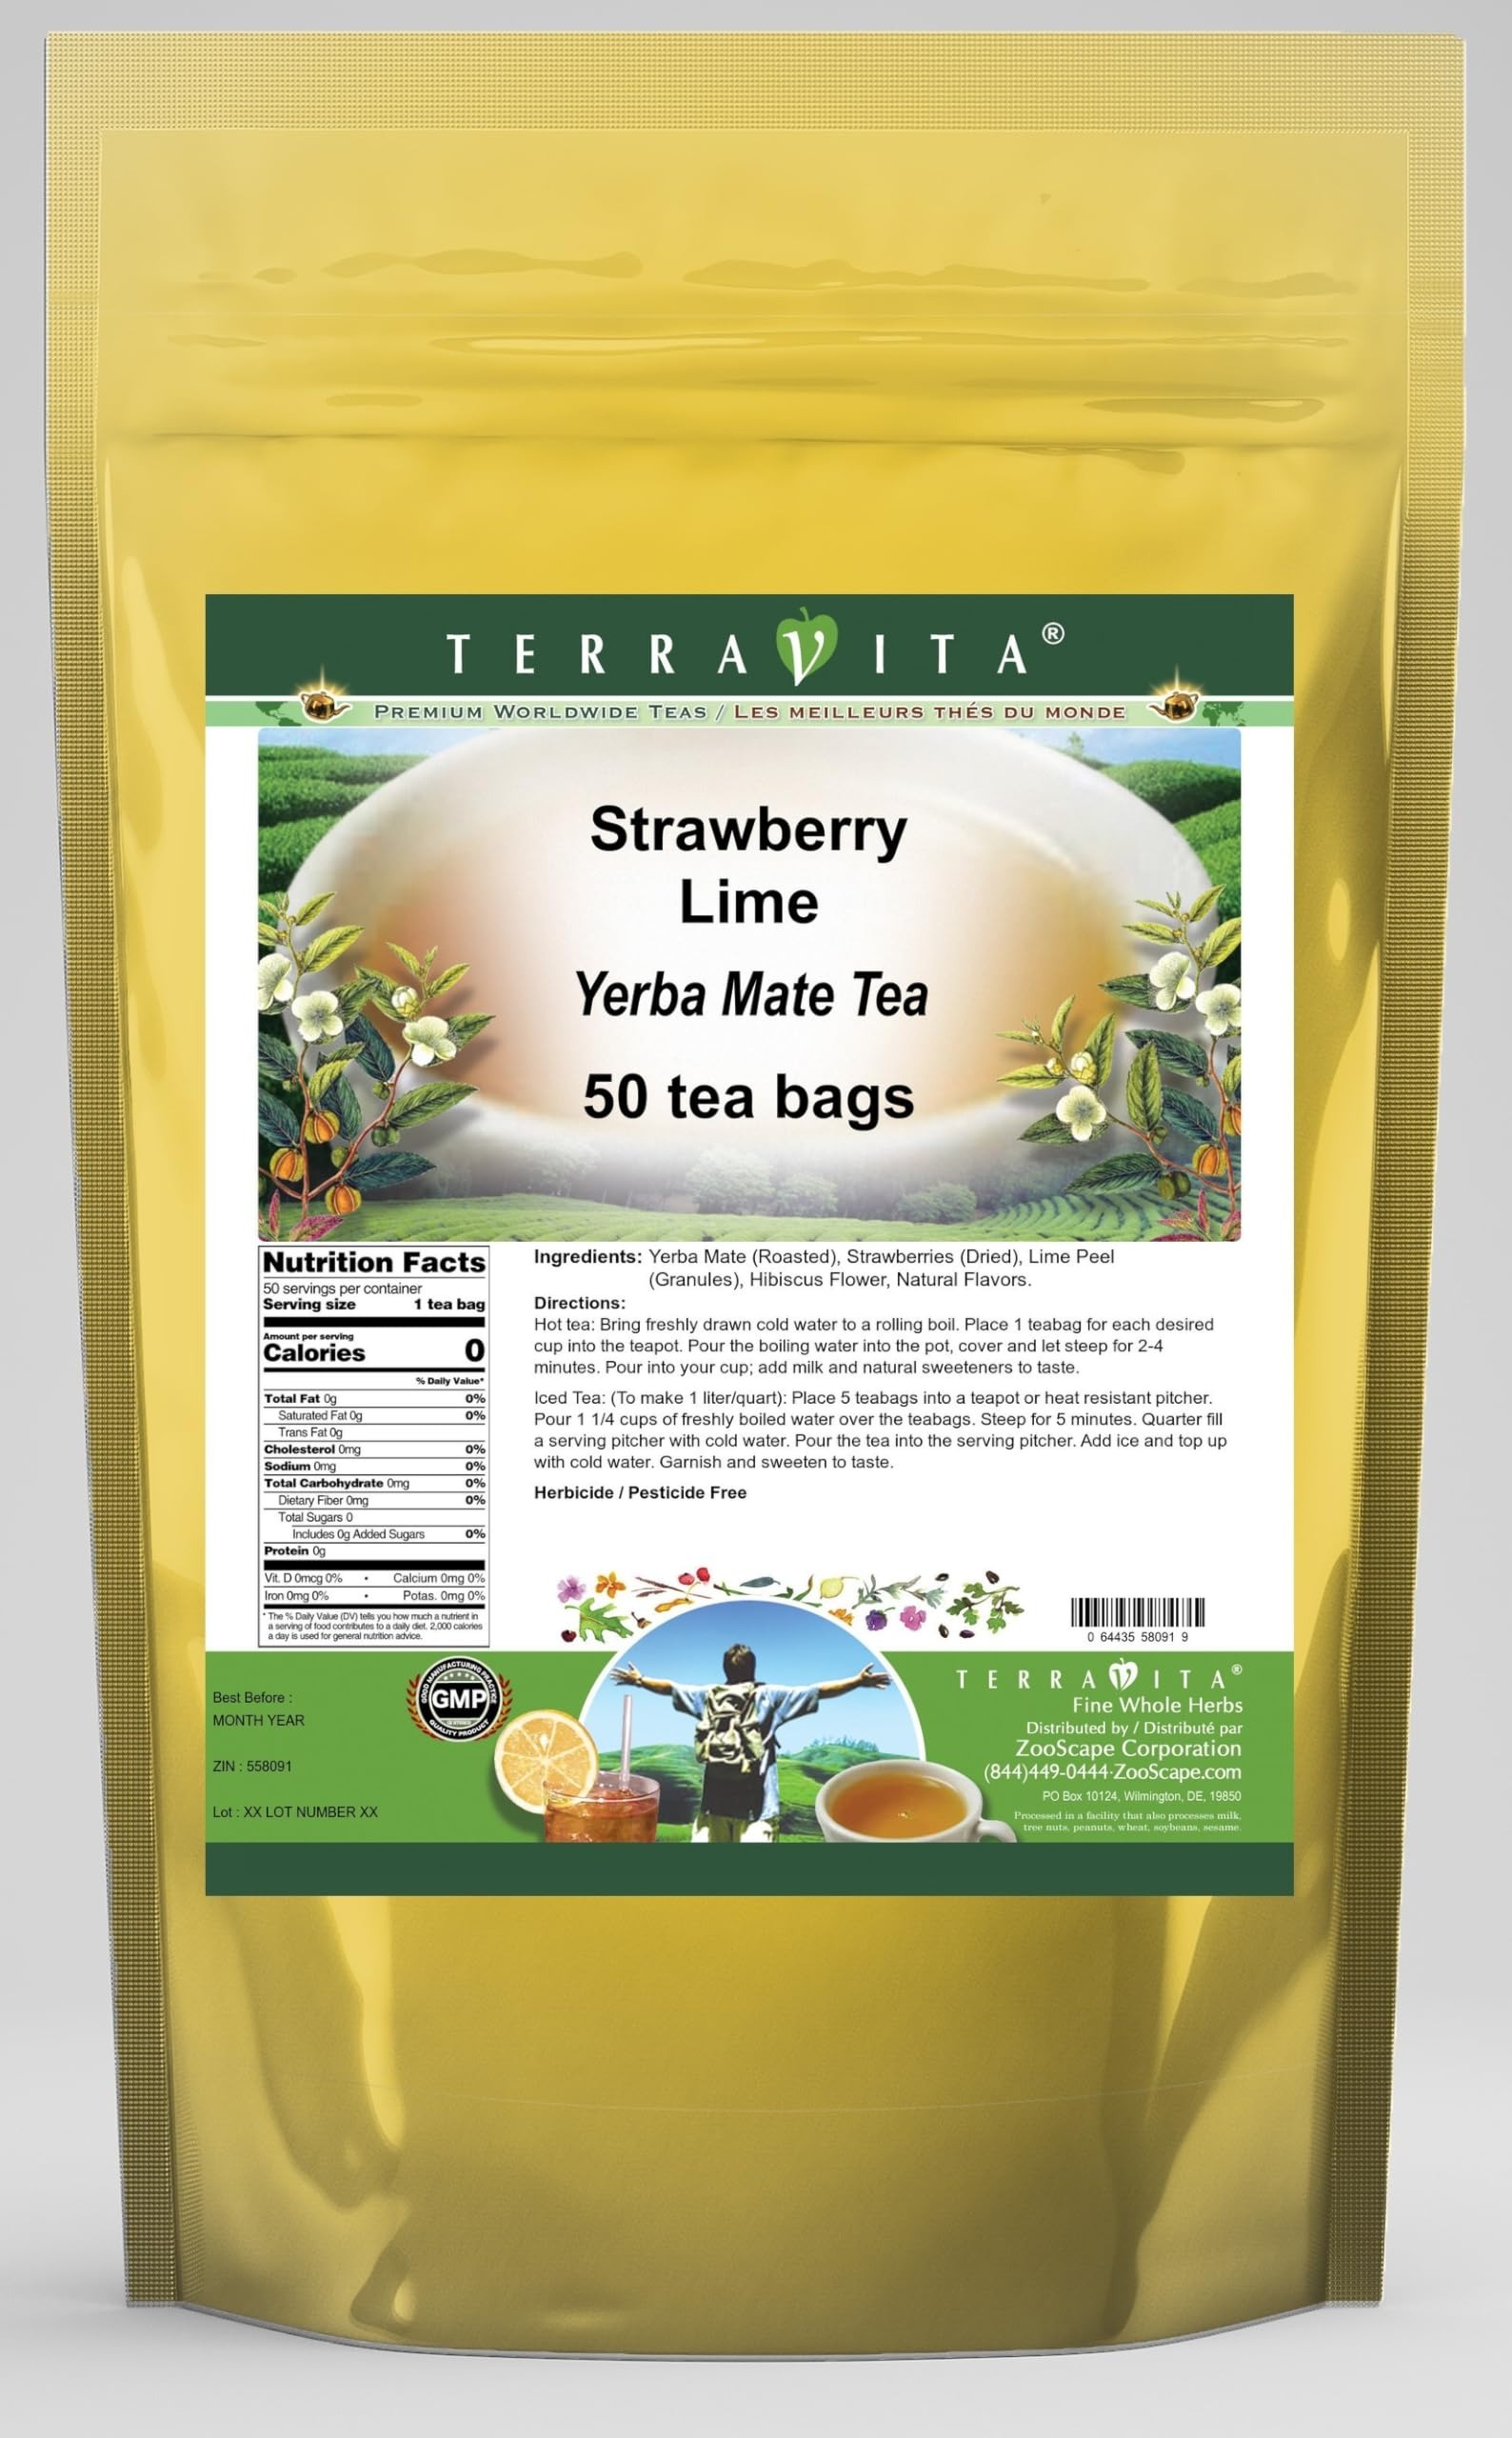
Item Name: Strawberry Lime Yerba Mate Tea (50 tea bags, ZIN: 558091) - 3 Pack
Bullet Point 1: Our Strawberry Lime Yerba Mate tea is a scrumptuous all-natural flavored Yerba Mate coffee substitute with Strawberries, Lime Peel and Hibiscus Flower that will refresh you with its terrific taste! You will enjoy the earthy and acidity-free Strawberry Lime aroma and flavor again and again! - Ingredients: Yerba Mate, Strawberries, Lime Peel, Hibiscus Flower and Natural Strawberry Lime Flavor.
Bullet Point 2: No fillers.
Bullet Point 3: Manufacturer: TerraVita
Bullet Point 4: Size: 50 tea bags
Bullet Point 5: Yerba Mate Tea Bags - Packed in a convenient upright pouch!
Product Description: Our Strawberry Lime Yerba Mate tea is a scrumptuous all-natural flavored Yerba Mate coffee substitute with Strawberries, Lime Peel and Hibiscus Flower that will refresh you with its terrific taste! You will enjoy the earthy and acidity-free Strawberry Lime aroma and flavor again and again! - Ingredients: Yerba Mate, Strawberries, Lime Peel, Hibiscus Flower and Natural Strawberry Lime Flavor. - Hot tea brewing method: Bring freshly drawn cold water to a rolling boil. Place 1 teabag for each desired cup into the teapot. Pour the boiling water into the pot, cover and let steep for 2-4 minutes. Pour into your cup; add milk and natural sweeteners to taste. - Iced tea brewing method: (To make 1 liter/quart): Place 5 teabags into a teapot or heat resistant pitcher. Pour 1 1/4 cups of freshly boiled water over the teabags. Steep for 5 minutes. Quarter fill a serving pitcher with cold water. Pour the tea into the serving pitcher. Add ice and top up with cold water. Garnish and sweeten to taste. - TerraVita is an exclusive line of premium-quality, natural source products that use only the finest, purest and most potent ingredients found around the world. TerraVita is hallmarked by the highest possible standards of purity, potency, stability and freshness. All of our products are prepared with the highest elements of quality control, from raw materials through the entire manufacturing process, up to and including the moment that the bottles or bags are sealed for freshness and shipped out to you. Our highest possible standards are certified by independent laboratories and backed by our personal guarantee. - TerraVita exists to meet and ensure your family's health and wellness without the harmful effects of chemicals and health products. We strive to make all of our products afford
Value: 150.0
Unit: Count

Price: 93.46